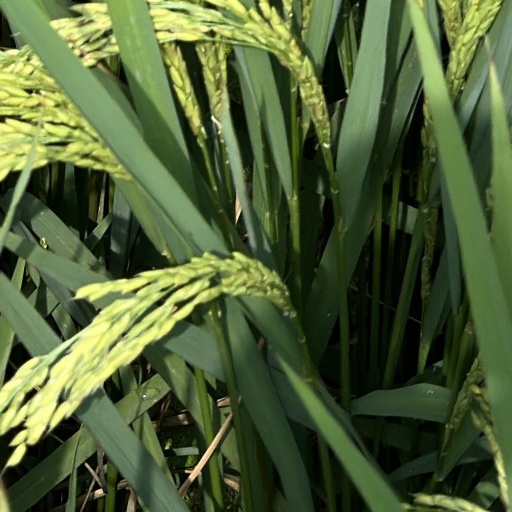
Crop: rice